Paolo Di Laura Frattura

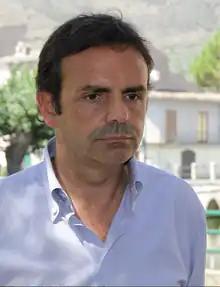

Paolo Di Laura Frattura (born July 4, 1962 in Campobasso) is an Italian politician and member of the Democratic Party.